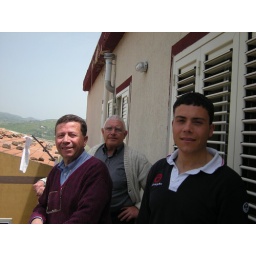
On balcony taking in the views of the mountains and valleys before dinner.